Le génie du mal

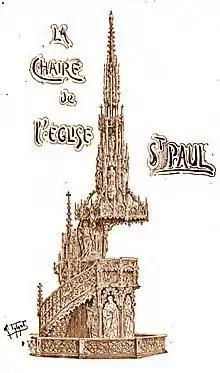
Pulpit of St. Paul's Cathedral, Liège, in a 1900 illustration by Médard Tytgat; "Le génie du mal" is on the unseen side

In 1837, Guillaume Geefs was put in charge of designing the elaborate pulpit for St. Paul's, the theme of which was "the Triumph of Religion over the Genius of Evil". Geefs had come to prominence creating monumental and public sculptures in honor of political figures, expressing and capitalizing on the nationalist spirit that followed Belgian independence in 1830. Techniques of realism coupled with Neoclassical restraint discipline any tendency toward Romantic heroism in these works, but Romanticism was to express itself more strongly in the Lucifer project.